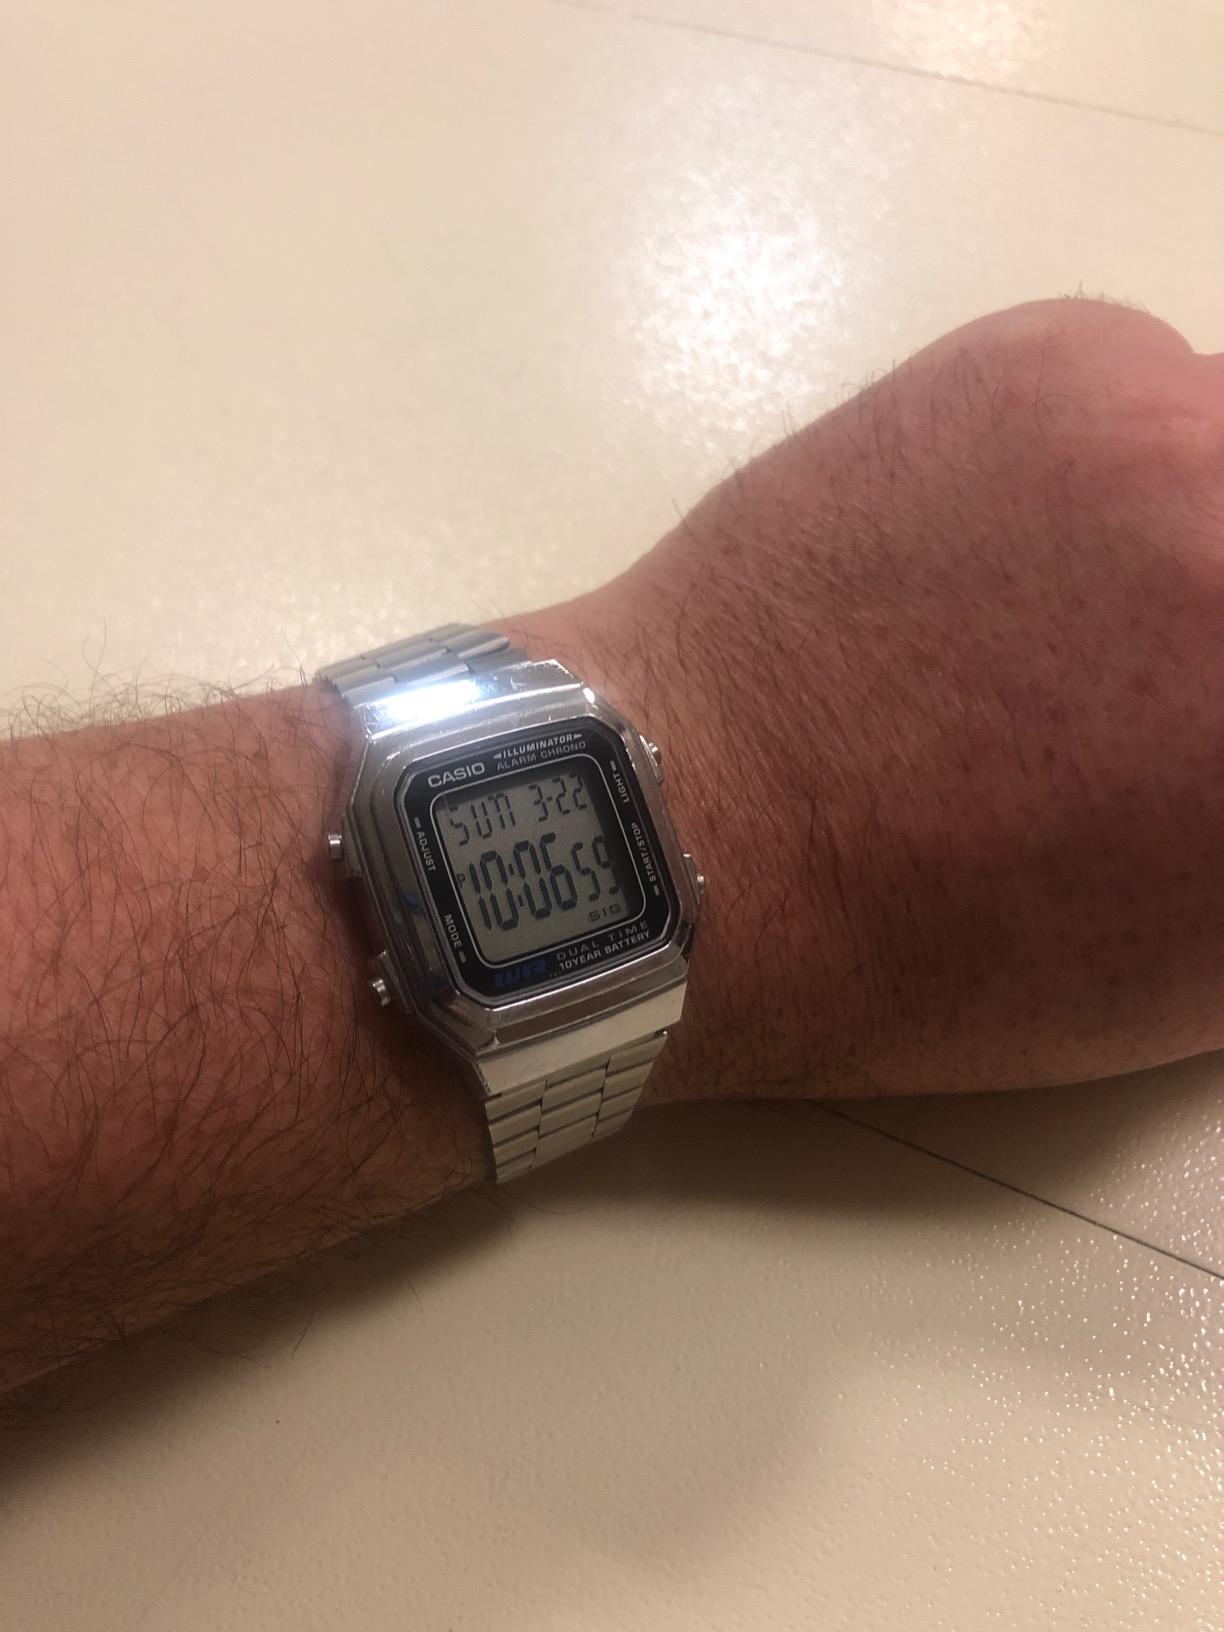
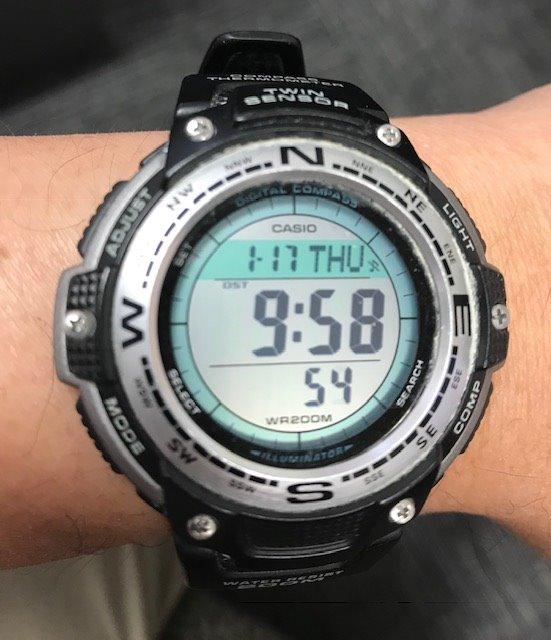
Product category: accessories_watch
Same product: no